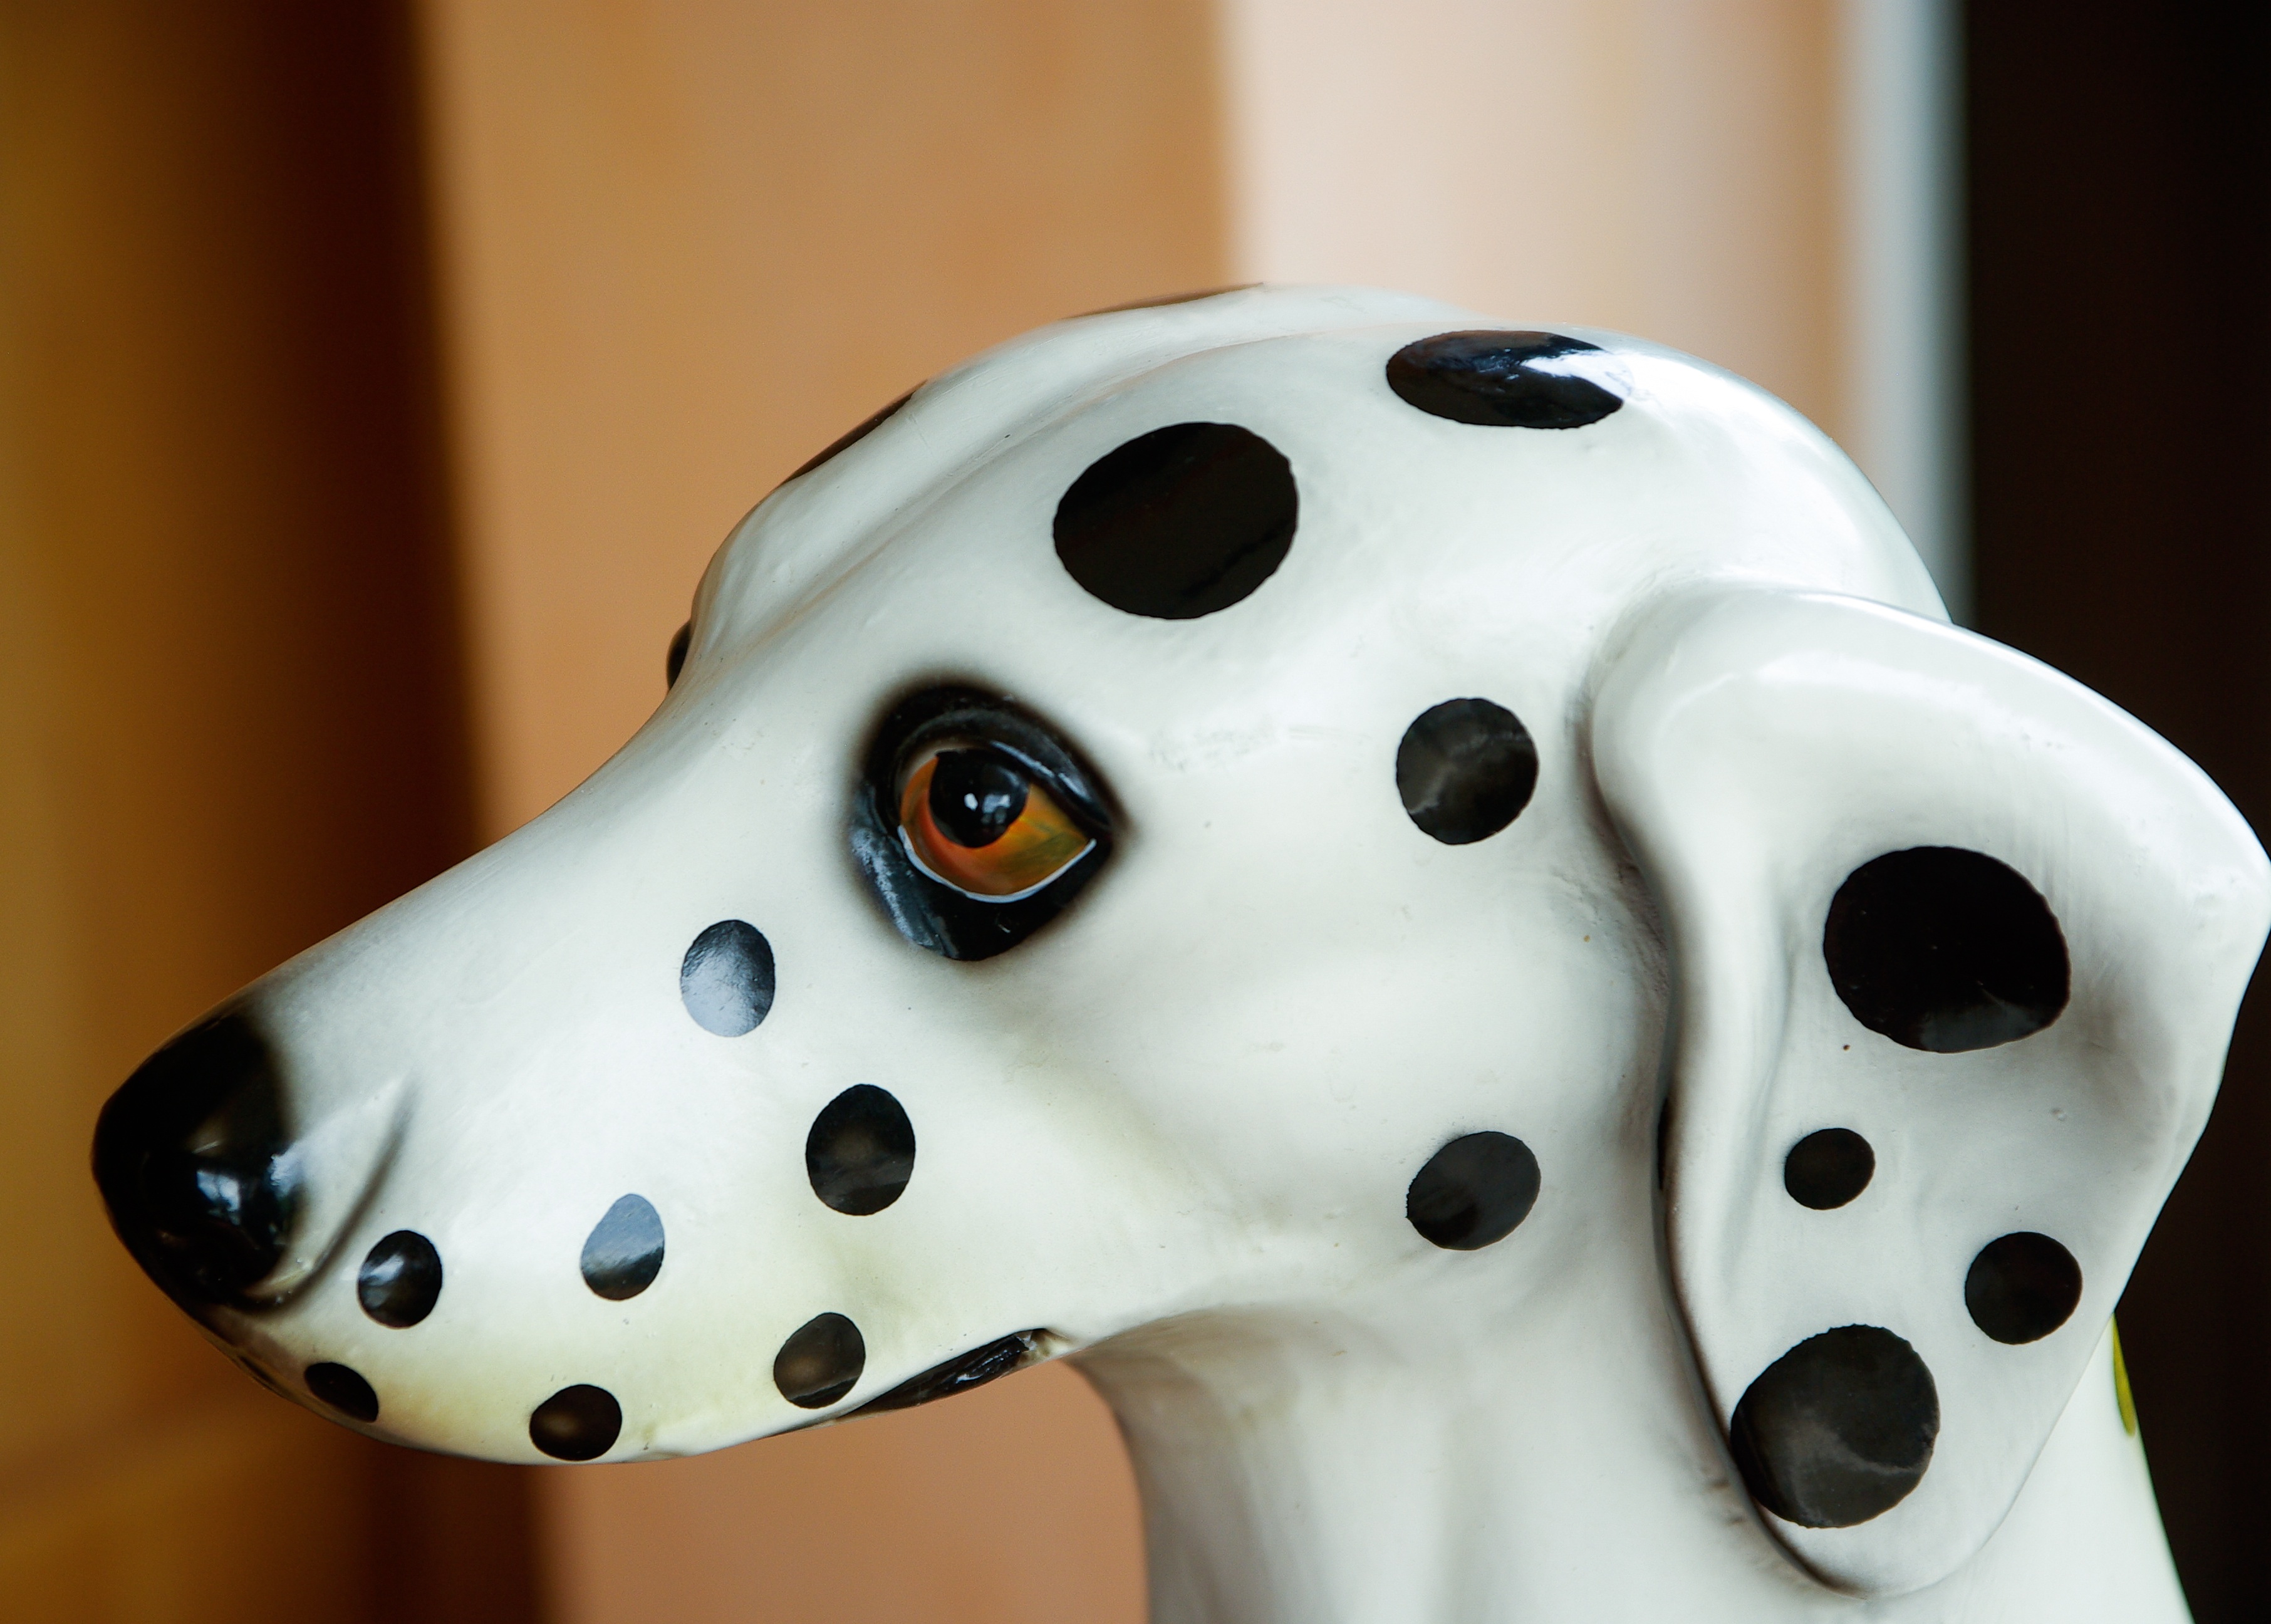
white, dog, statue, pattern, clothing, mask, snout, design, head, costume, dalmatian, portrait of animals, dog like mammal, hockey protective equipment, goaltender mask